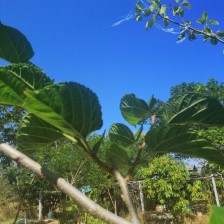
Variety: TaiwanStraberry